Babelomurex sentix

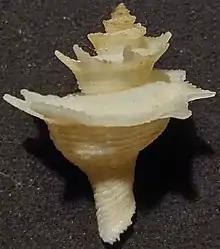

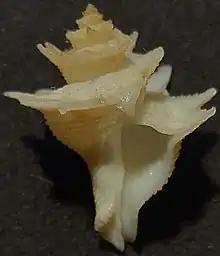

Babelomurex sentix is a species of sea snail, a marine gastropod mollusc in the family Muricidae, the murex snails or rock snails.